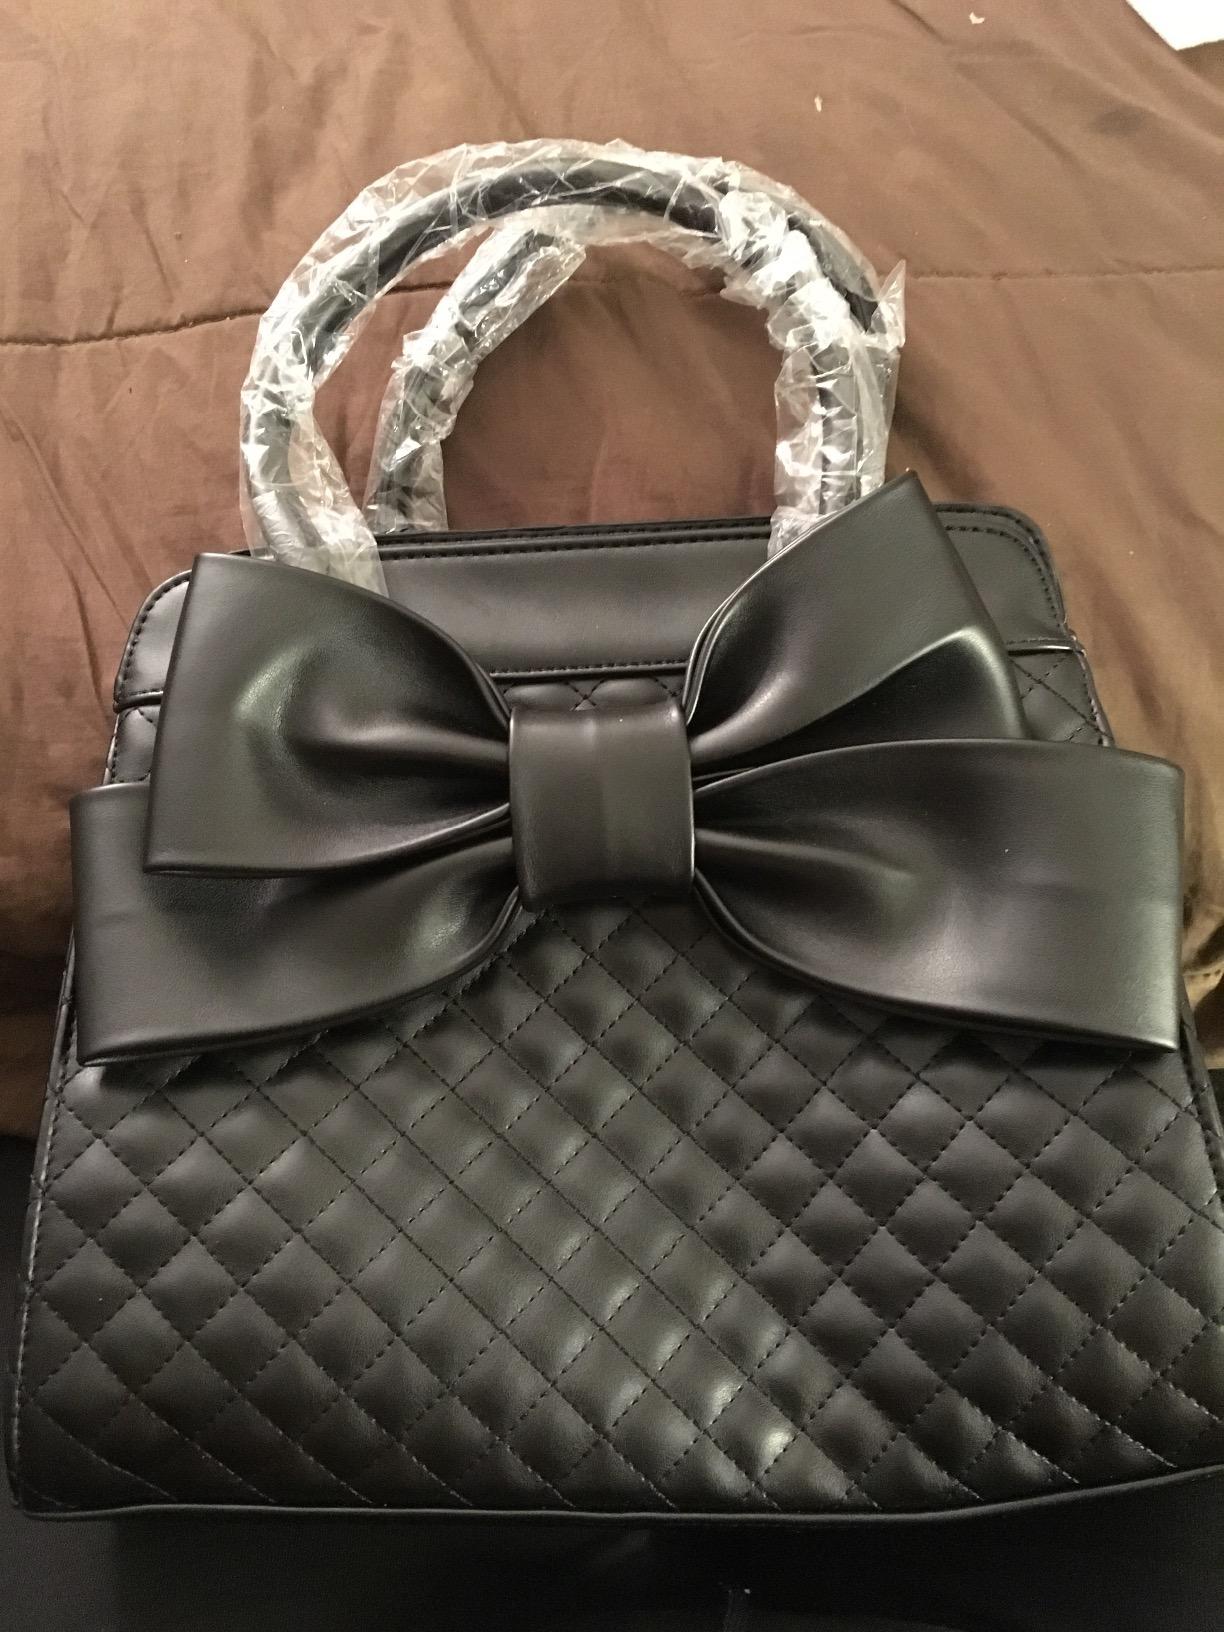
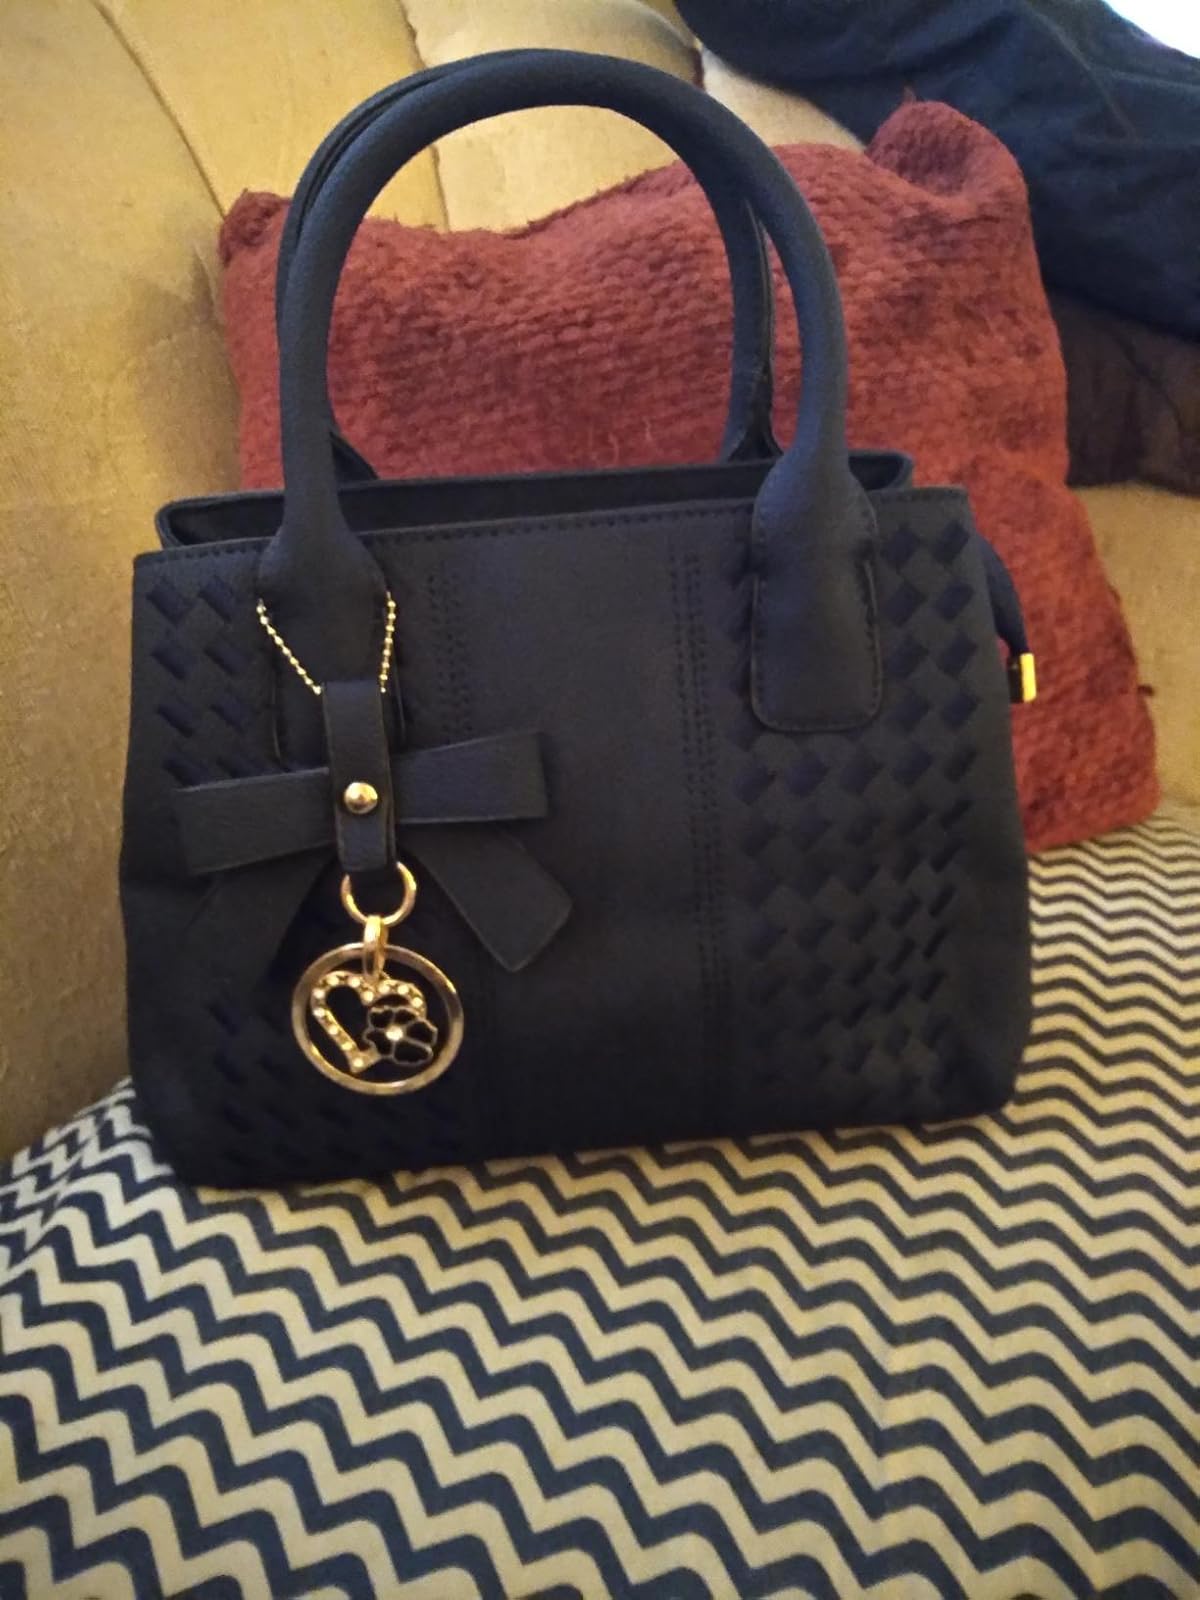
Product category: accessories_handbag
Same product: no